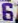
Number: 6